I Blame Myself

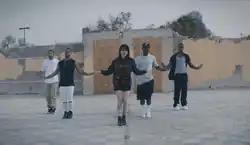
Ferreira ("center") performing with background dancers in the music video for "I Blame Myself"

An accompanying music video for "I Blame Myself" was filmed in Compton, California, and directed by Grant Singer. During an interview with Idolator, Ferreira commented that "I can't really give too many details about it yet, but I shot it in L.A. with Grant Singer, who does all my other videos. And my family's in it." A 15-second preview of the project was released on April 14, 2014, while the final product was premiered through the online retailer Ssense on April 16, 2014. It was the first of several "shoppable" music videos released through the retailer, in partnership with London magazine "System". The clip was inspired by the visuals for 1990s hip hop music and the catalog of Michael Jackson, which Ferreira revealed "inspire me and played a big part of my childhood."